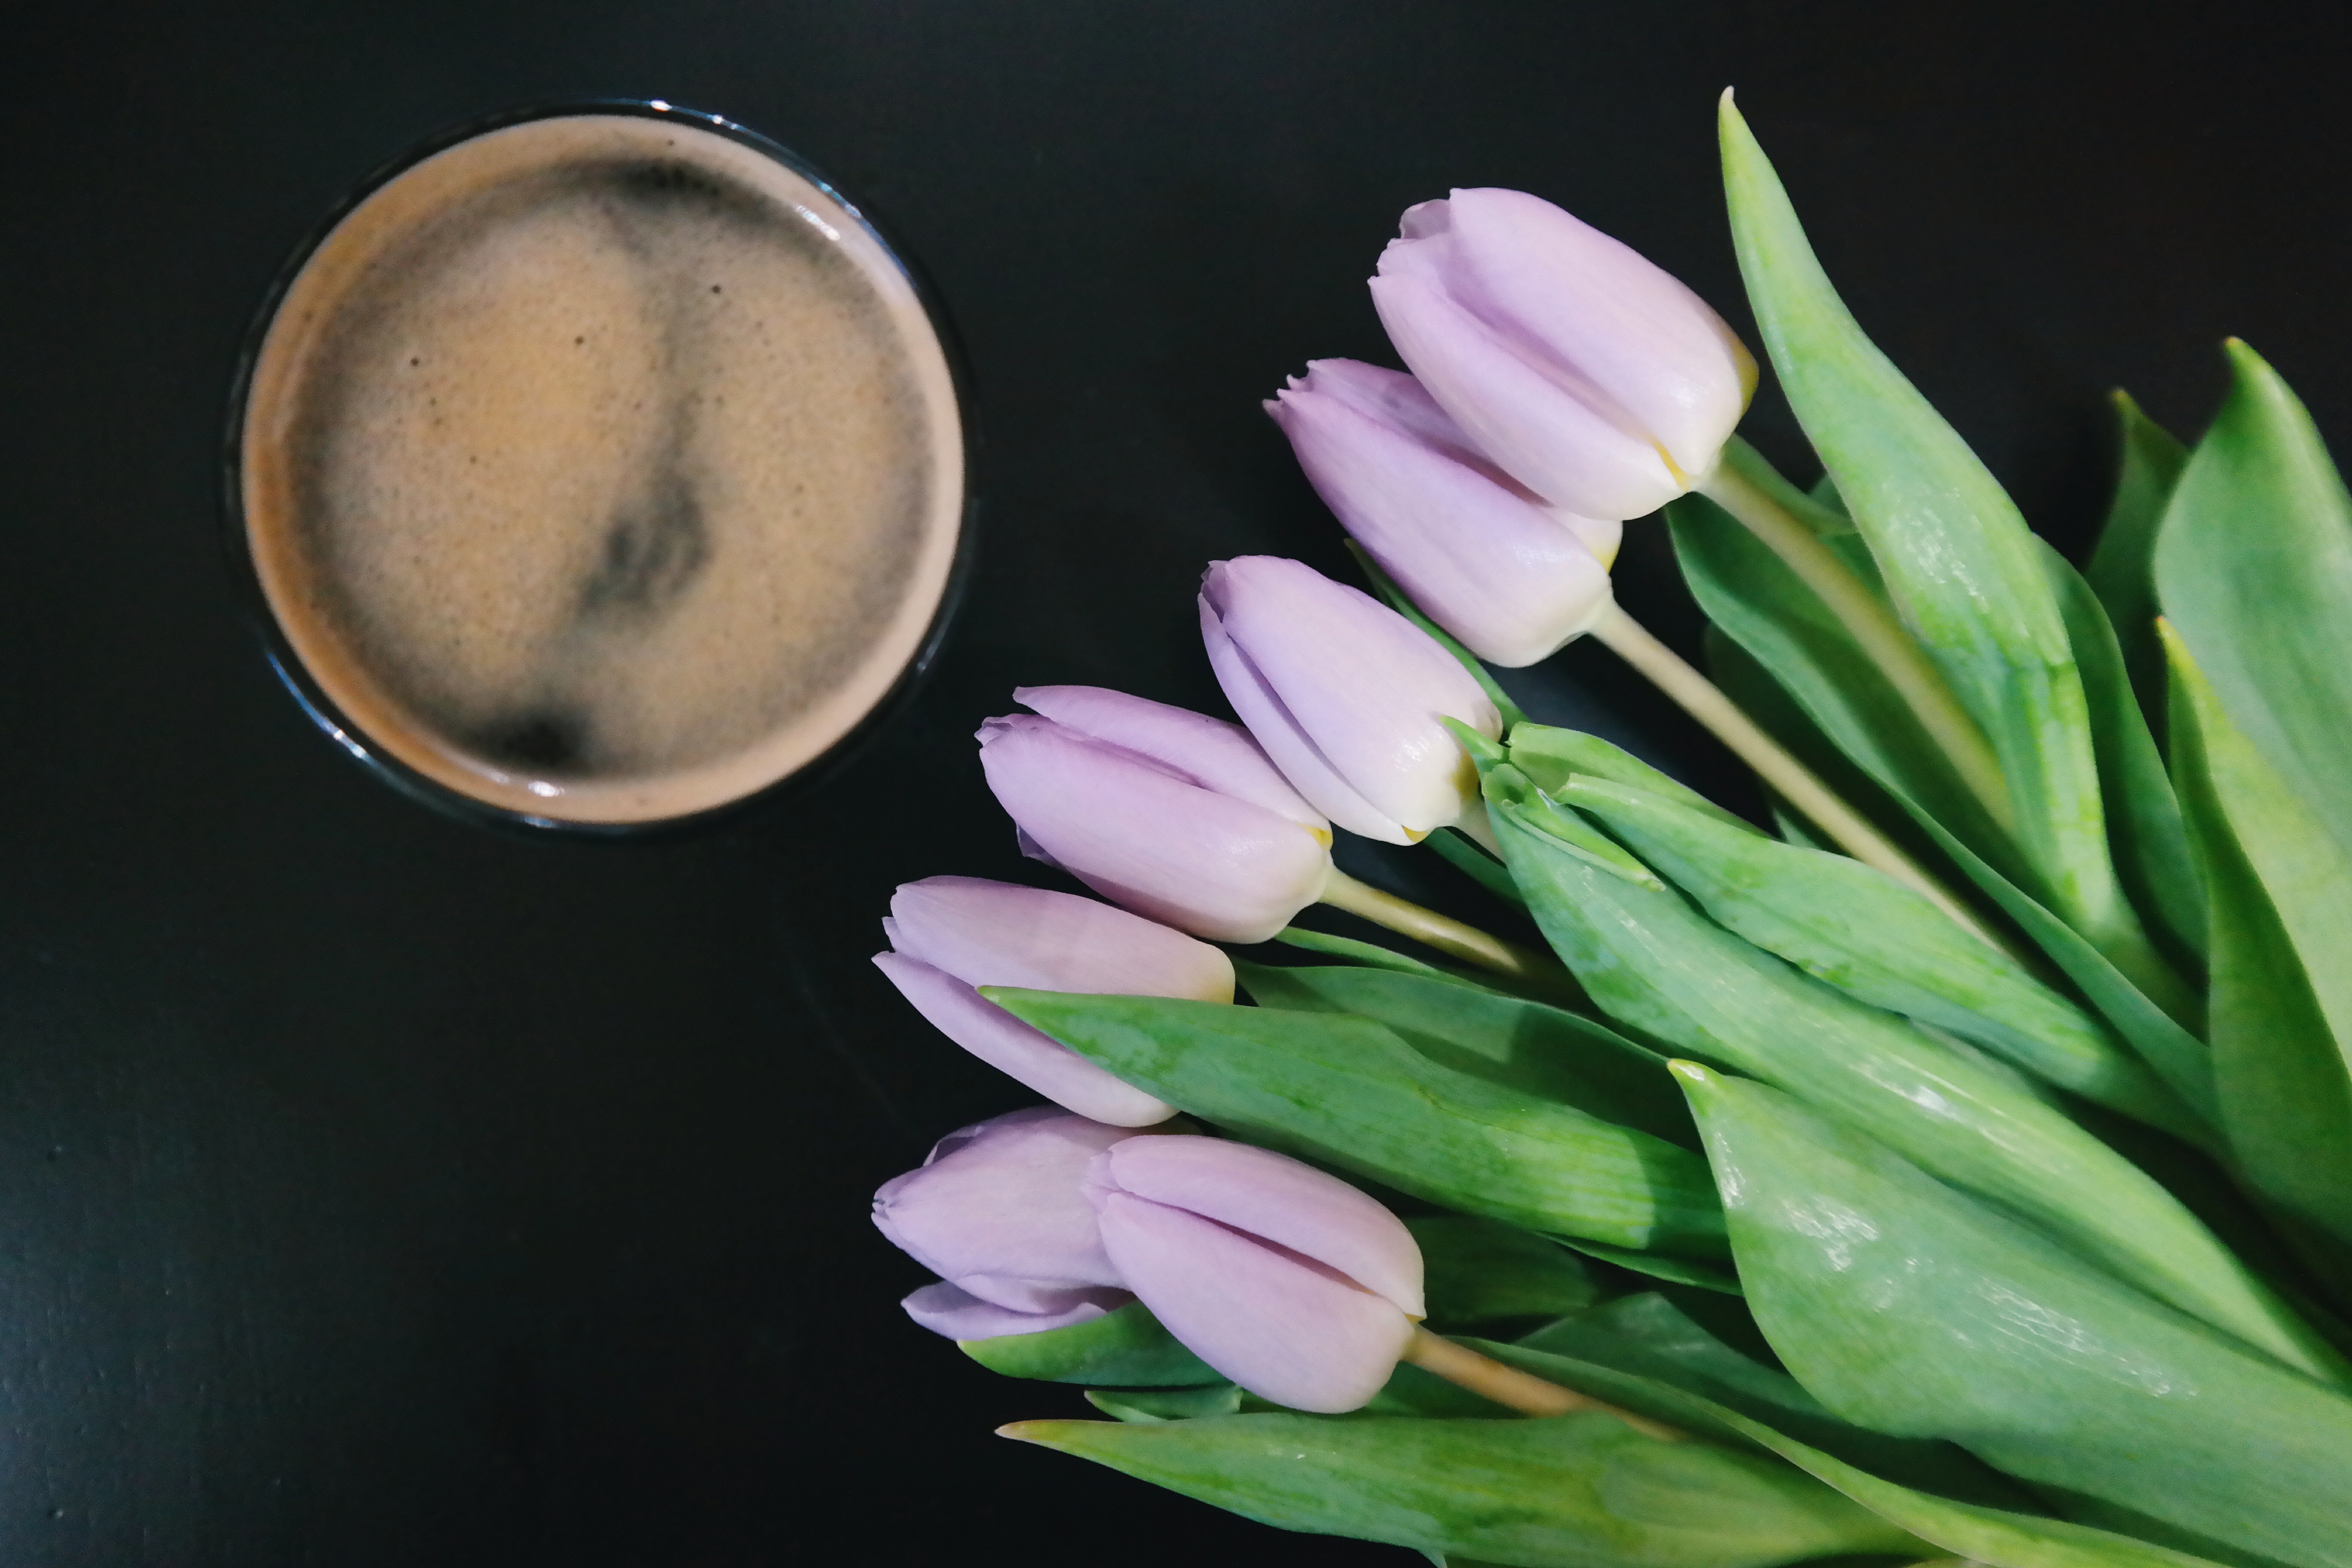
plant, leaf, flower, petal, green, flora, floristry, macro photography, flowering plant, land plant